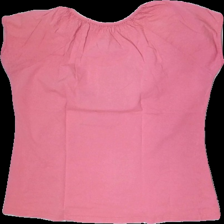
View: back
Type: T-shirt
Category: Ladies
Brand: Missing
Colors: Pink
Material: 100%cotton
Cut: Regular, C-collar
Season: Summer
Price range: <50
Recommended usage: Export